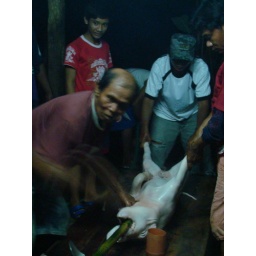
The pig would be turned on this pole over an open flame for 8+ hours